Canadian Helicopters

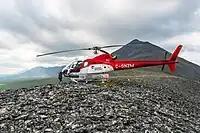
Porcupine Caribou herd filming project in the Richardson Ranges - Inuvik, NT (July 2019)

Canadian Helicopters Limited, formerly a part of the Canadian operations of CHC Helicopter Corporation, operates 112 aircraft from 26 bases across Canada and provides a broad range of helicopter services to support the following activities: emergency medical evacuation; infrastructure maintenance; utilities; oil and gas; forestry; mining; construction; and air transportation. Canadian Helicopters Limited also operates an advanced flight school; provides third party repair and maintenance services; and provides helicopter services in the United States in support of specialty operations including forest fire suppression activities and geophysical exploration programs.